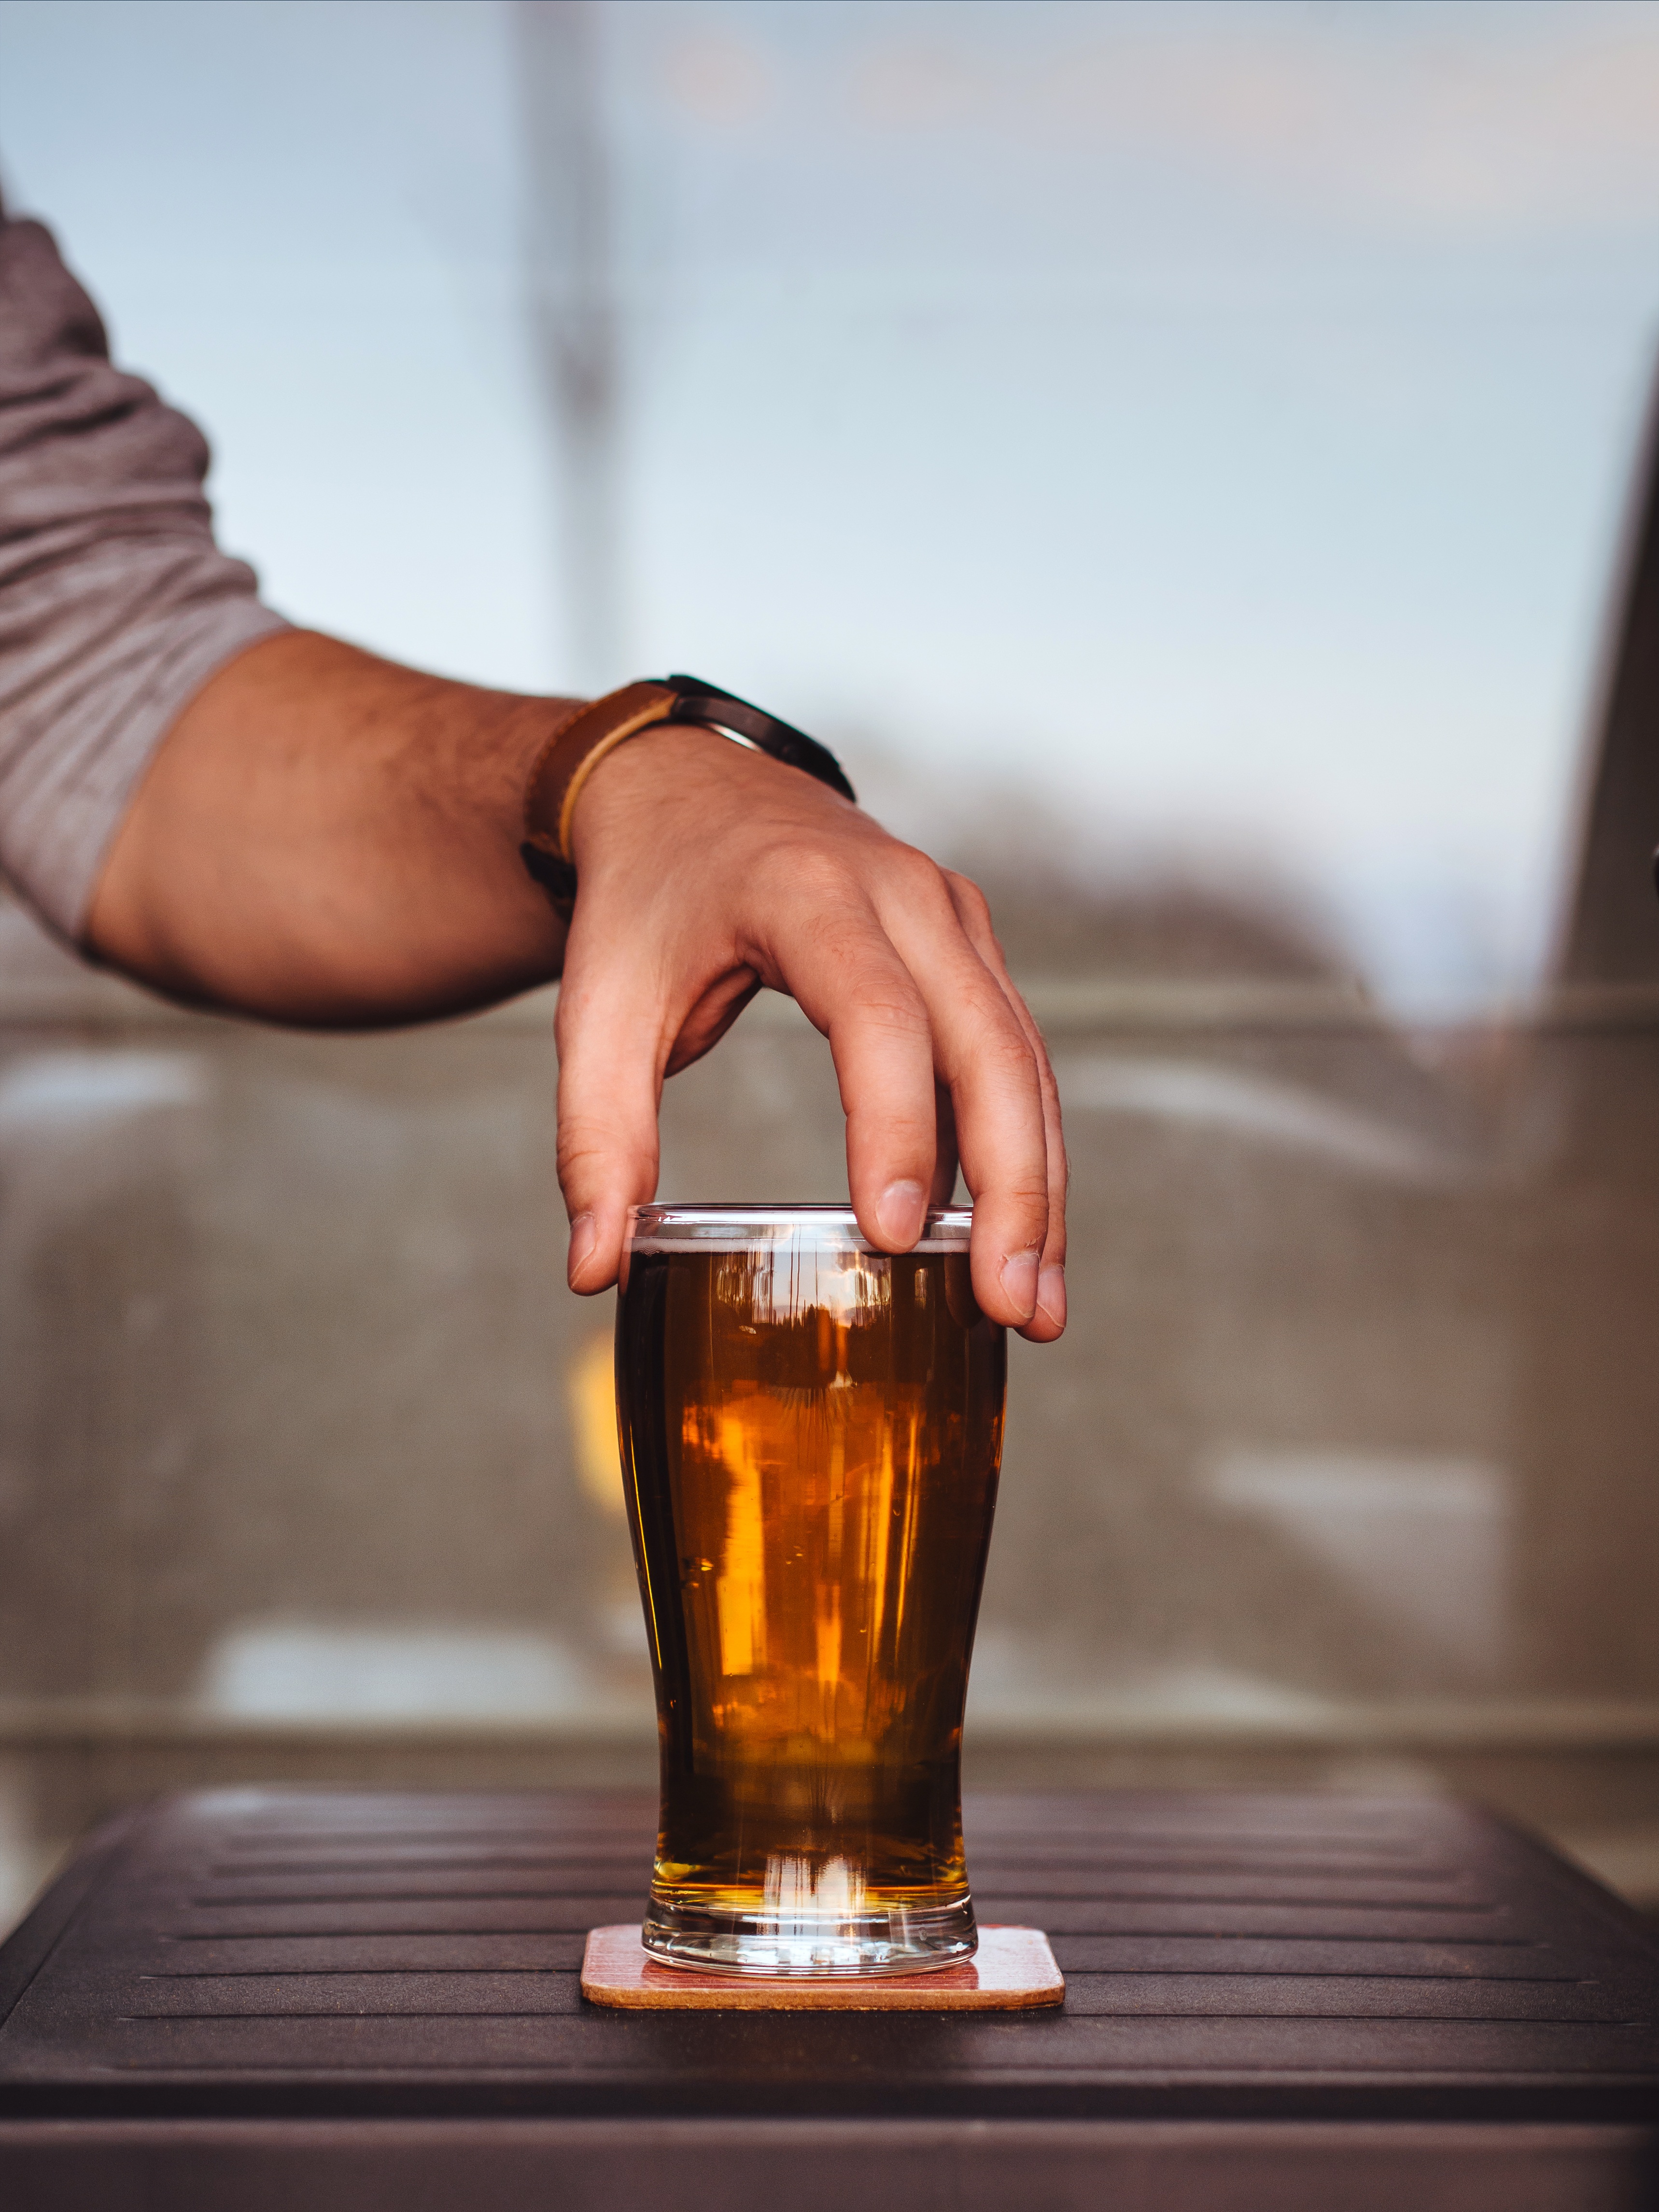
drink, alcohol, muscle, distilled beverage, beer, hand, sense